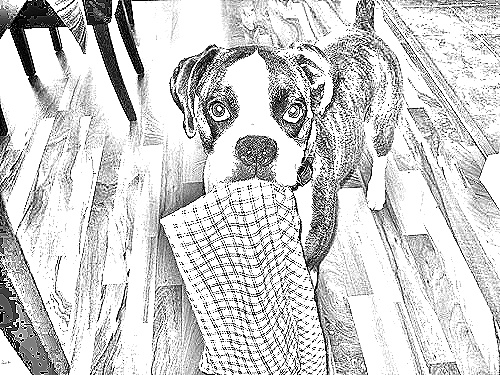
Portrait style: Sketch Portrait